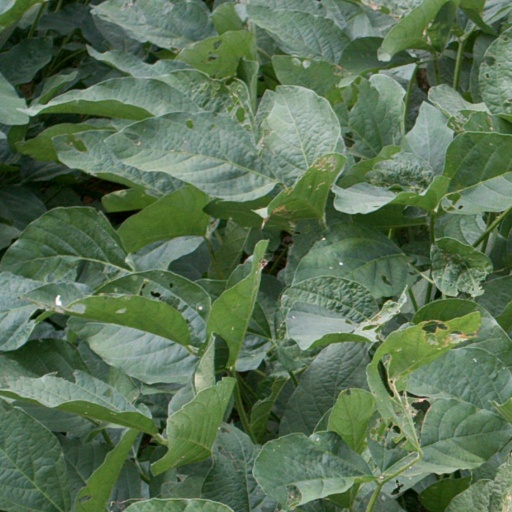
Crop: soybean